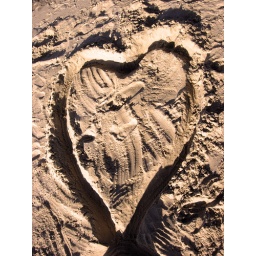
At the beach on a sunny winters day. Drawing a line in the sand - to signify a warm heart.